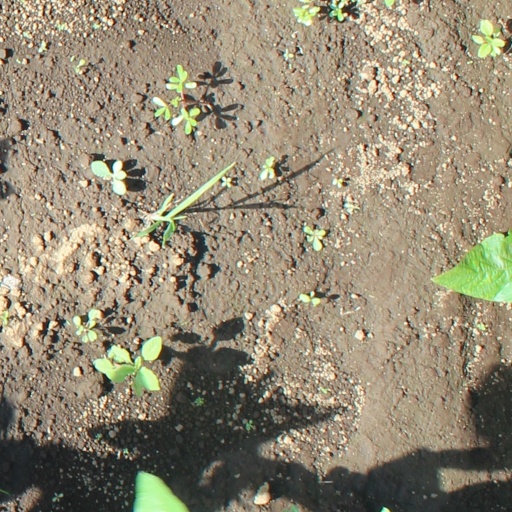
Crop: soybean